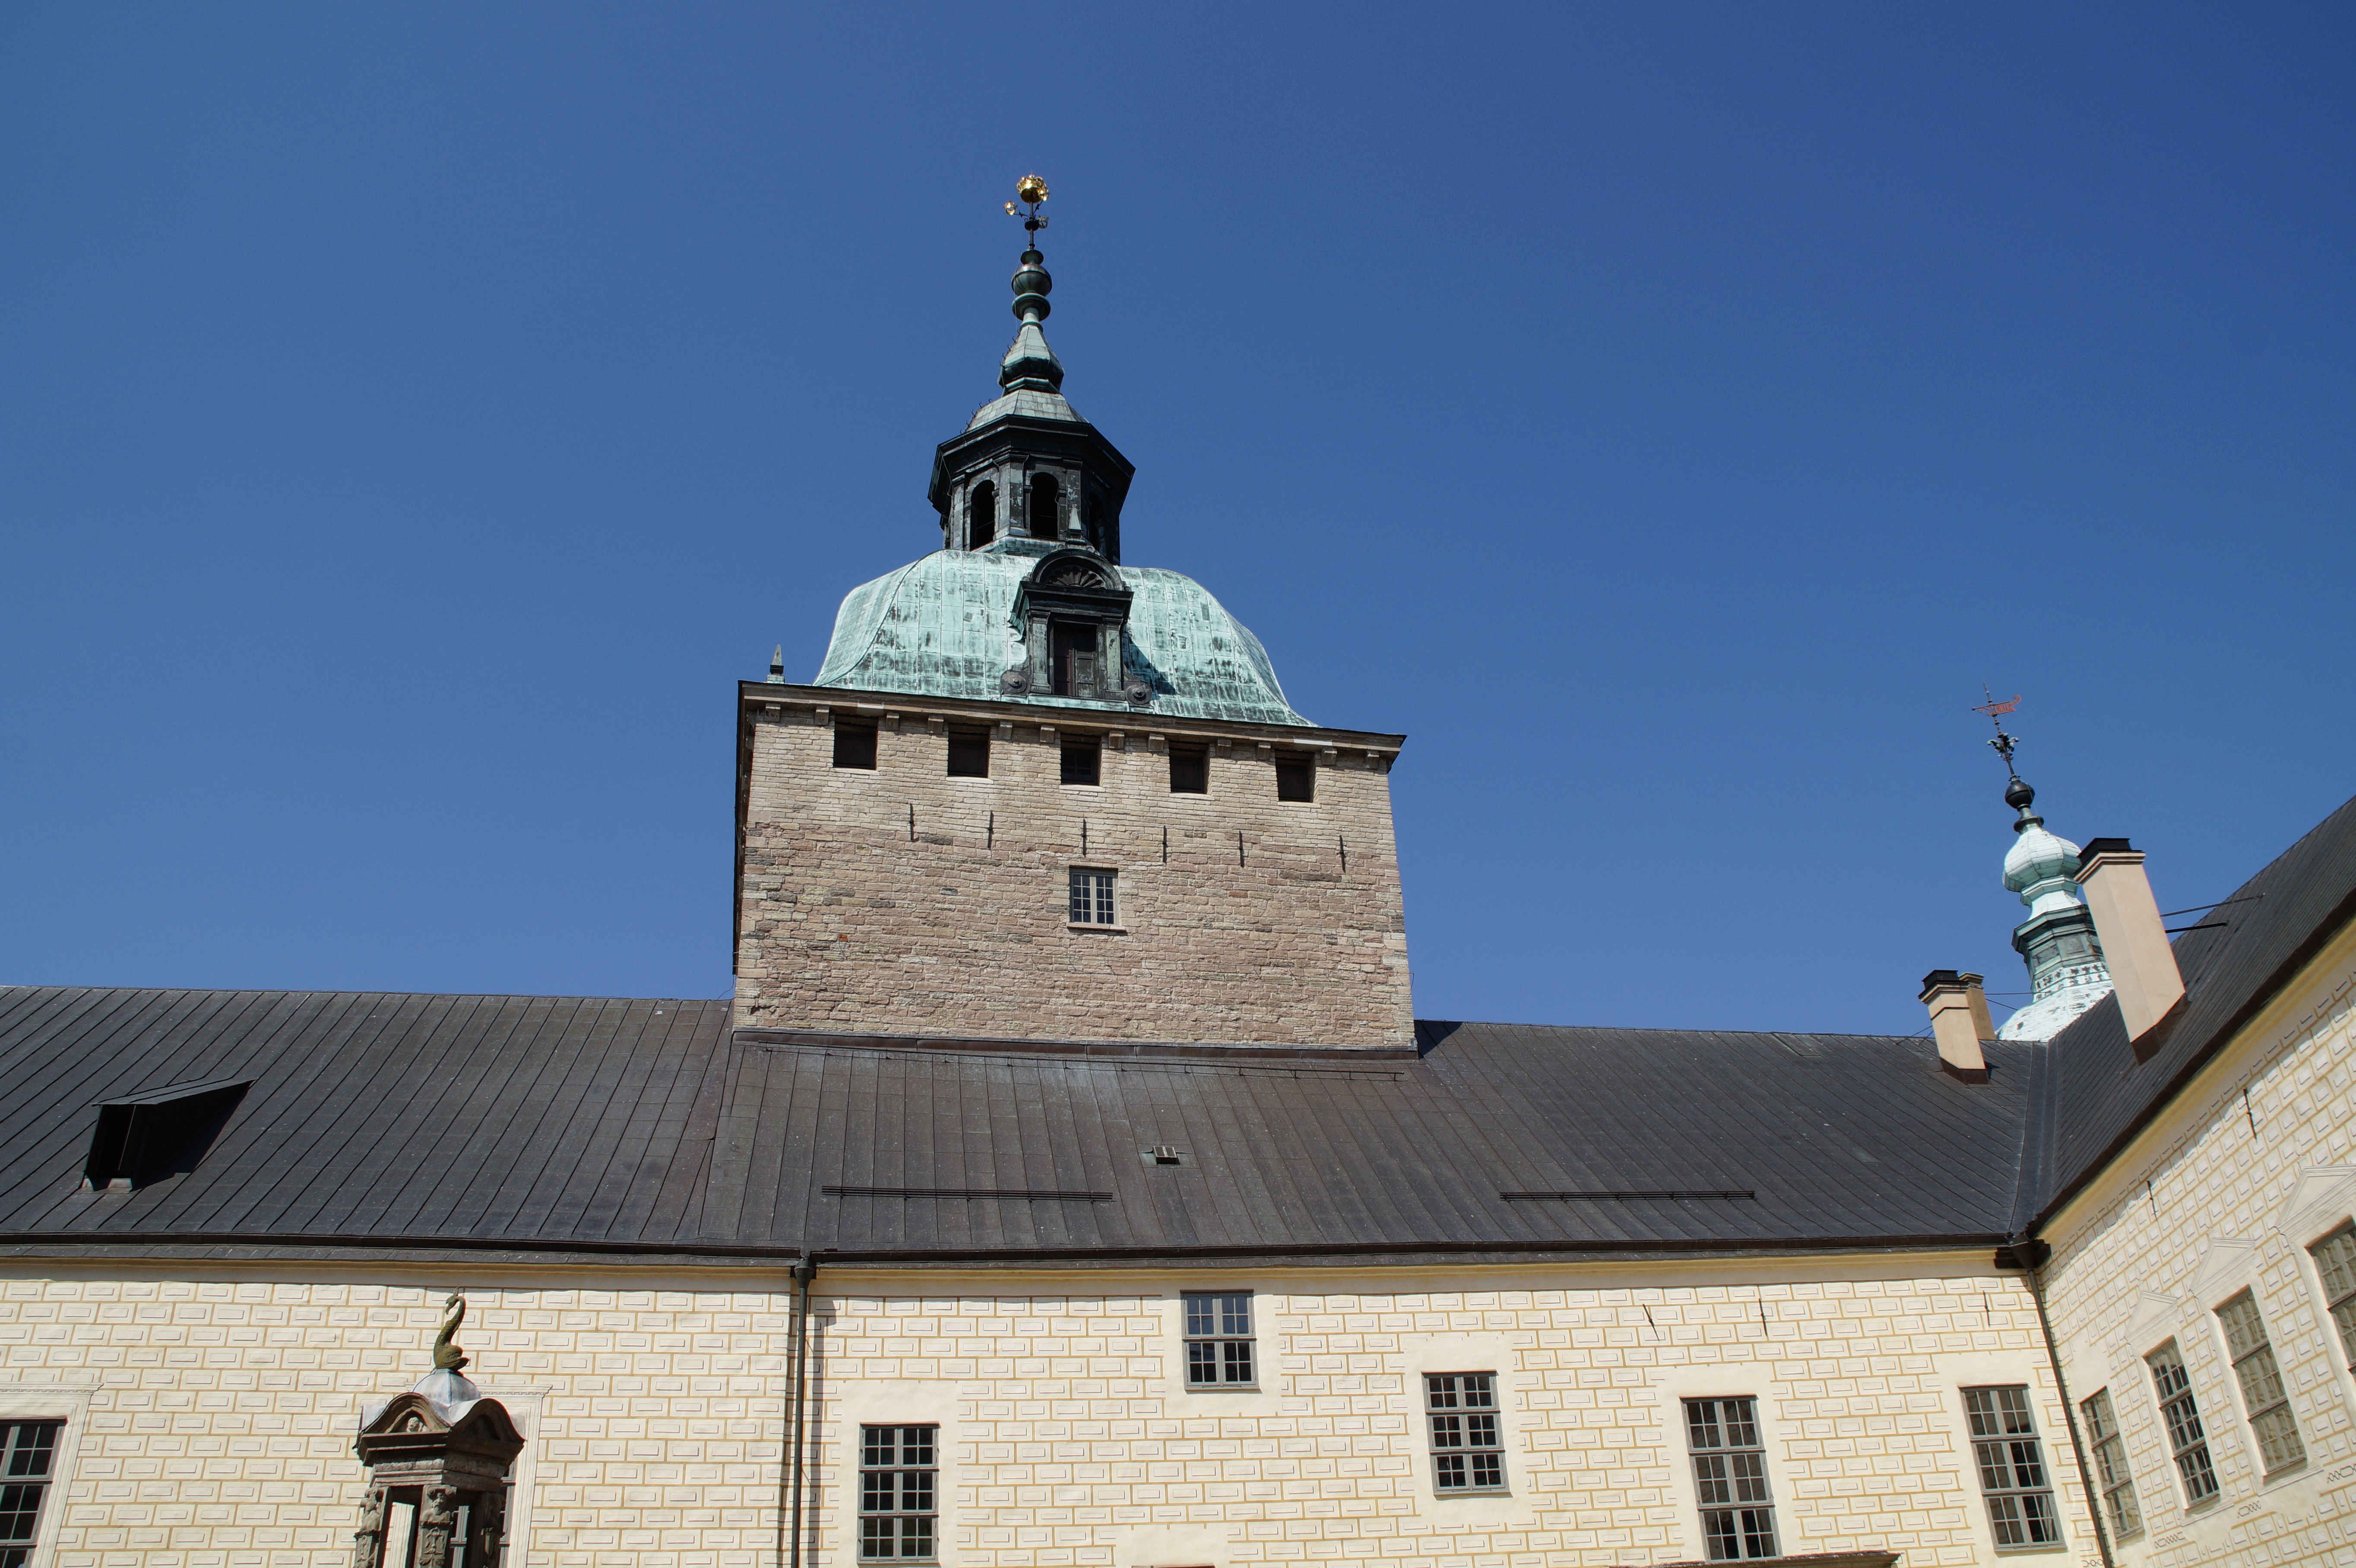
coast, building, tower, castle, landmark, church, place of worship, bell tower, steeple, monastery, sweden, mosque, baltic sea, kalmar, squid closed